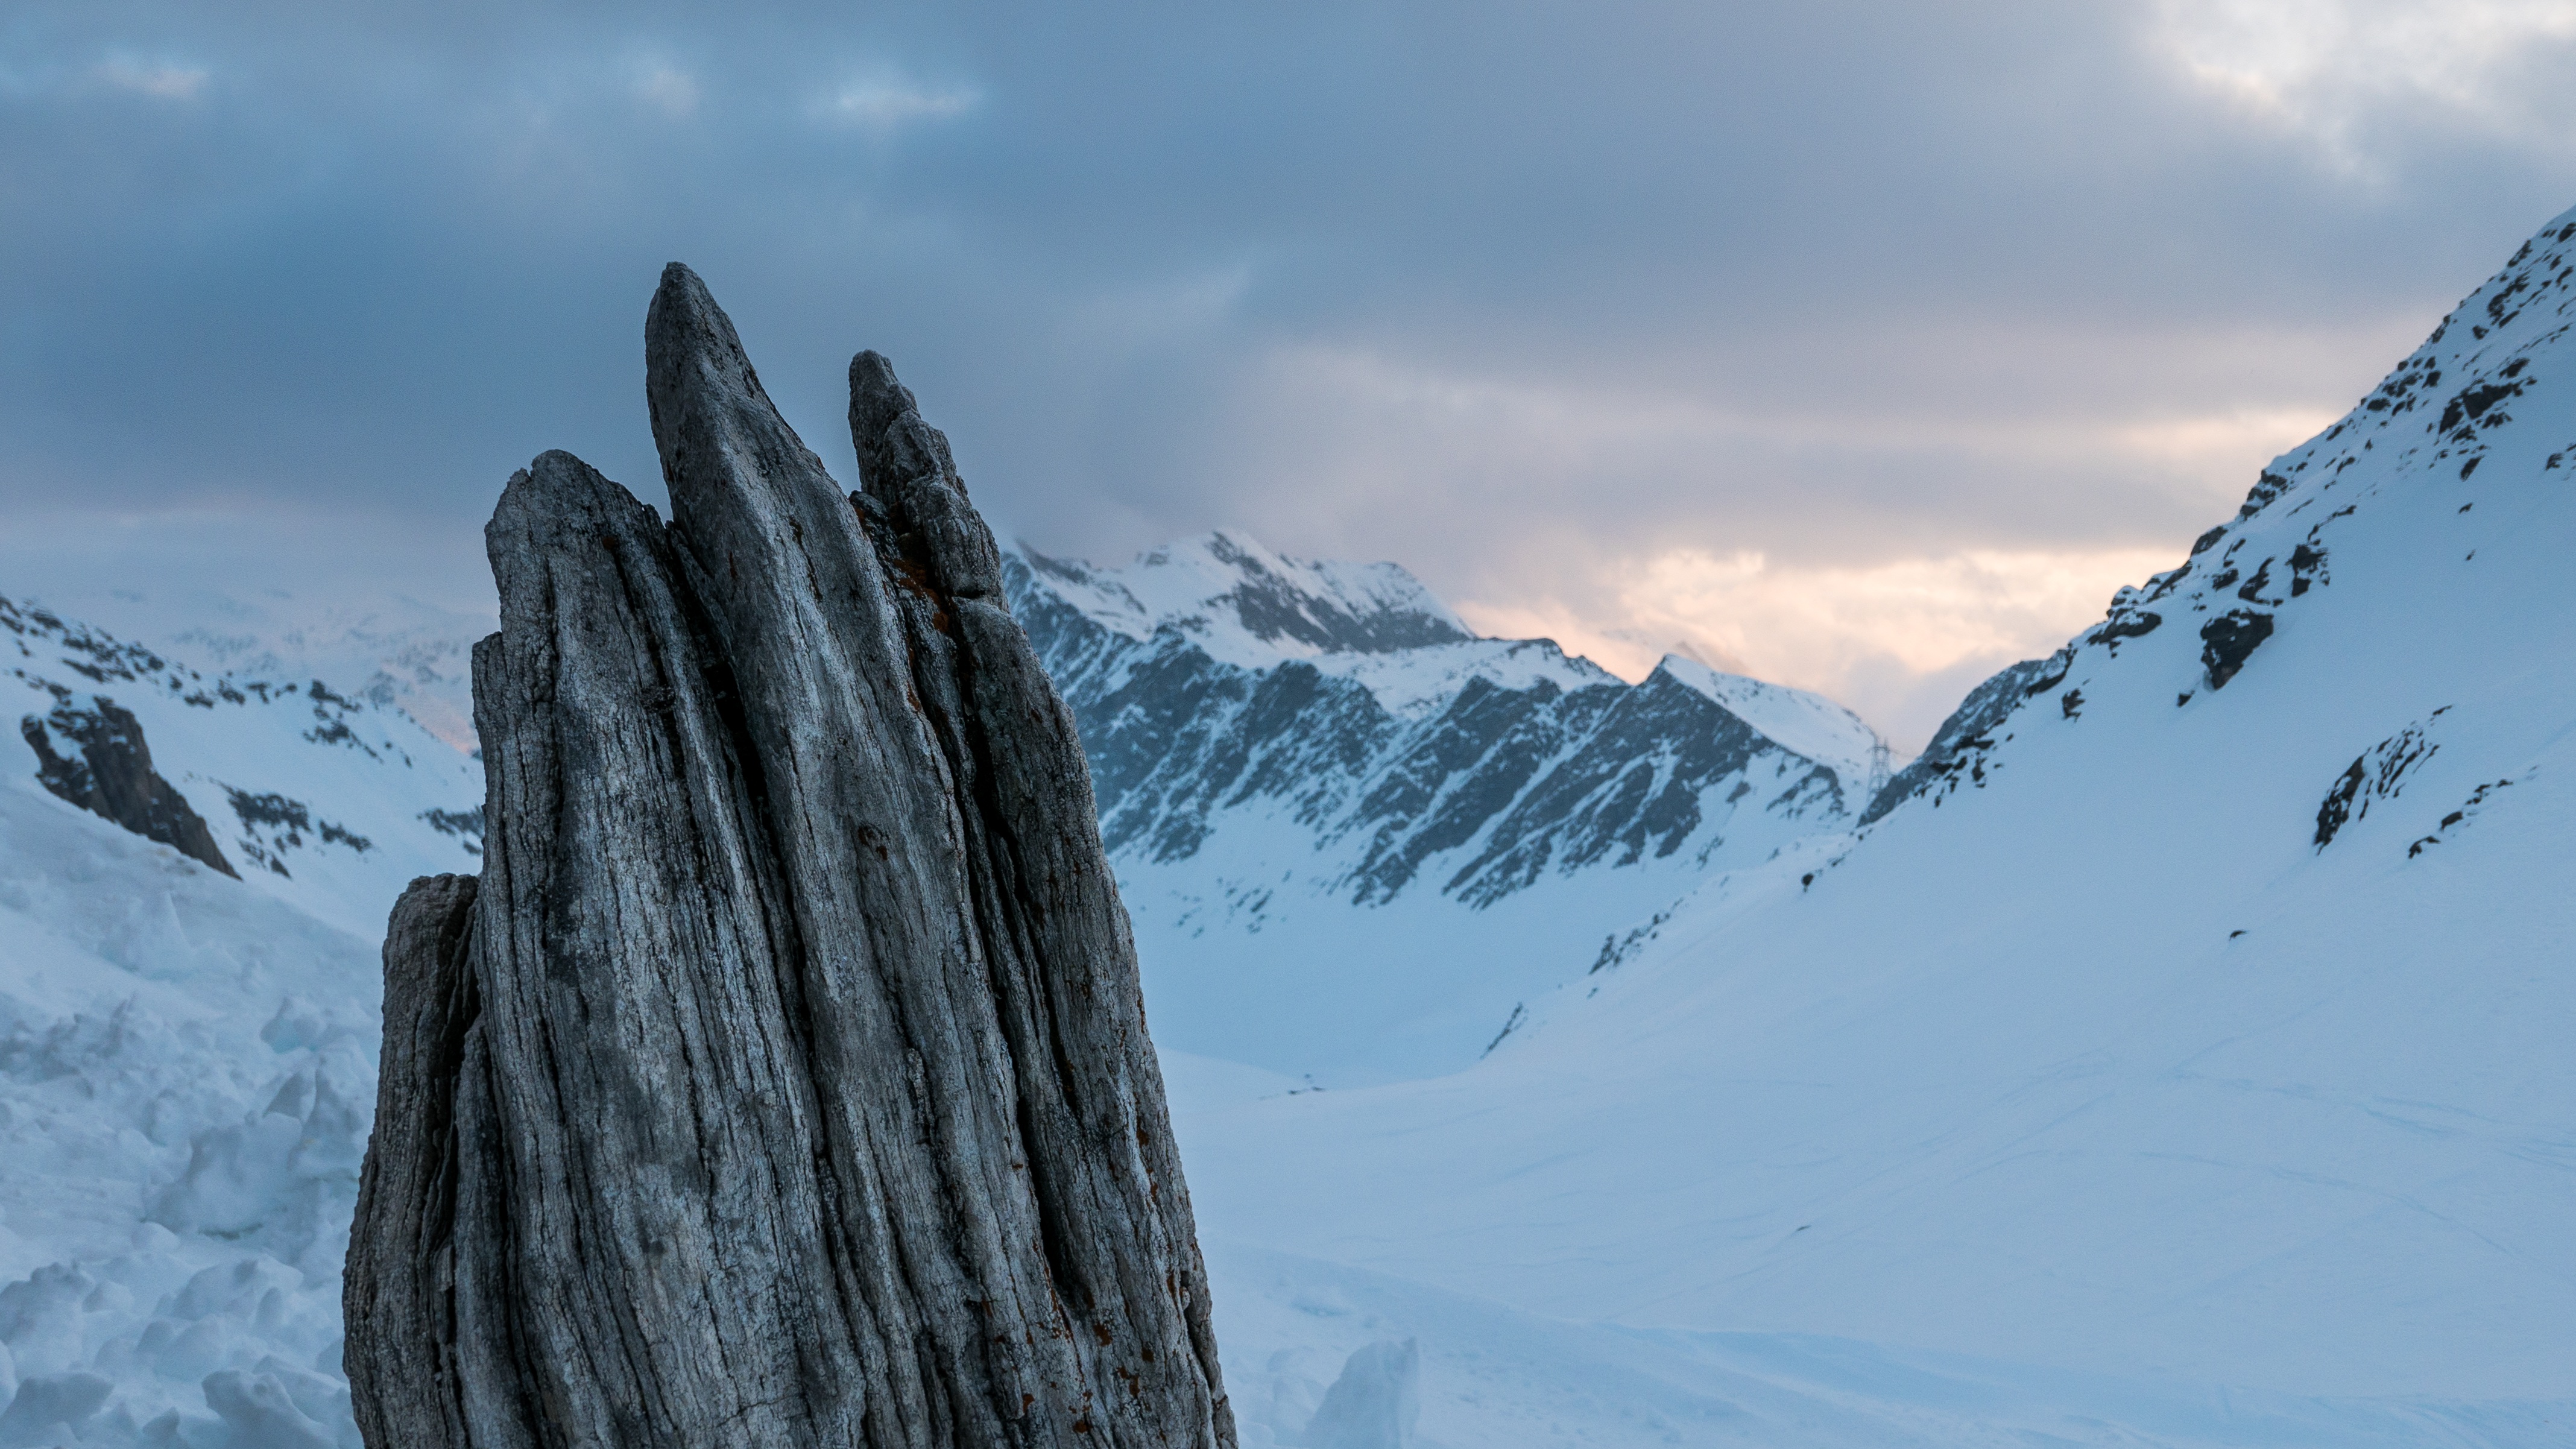
landscape, nature, rock, wilderness, mountain, snow, winter, sky, adventure, mountain range, ice, weather, alpine, lighting, season, ridge, summit, mountaineering, winter sport, clouds, mountains, alps, switzerland, mood, landform, ski touring, ticino, ski mountaineering, geographical feature, mountainous landforms, geological phenomenon, christallina, bedretto valley